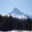
Label: mountain